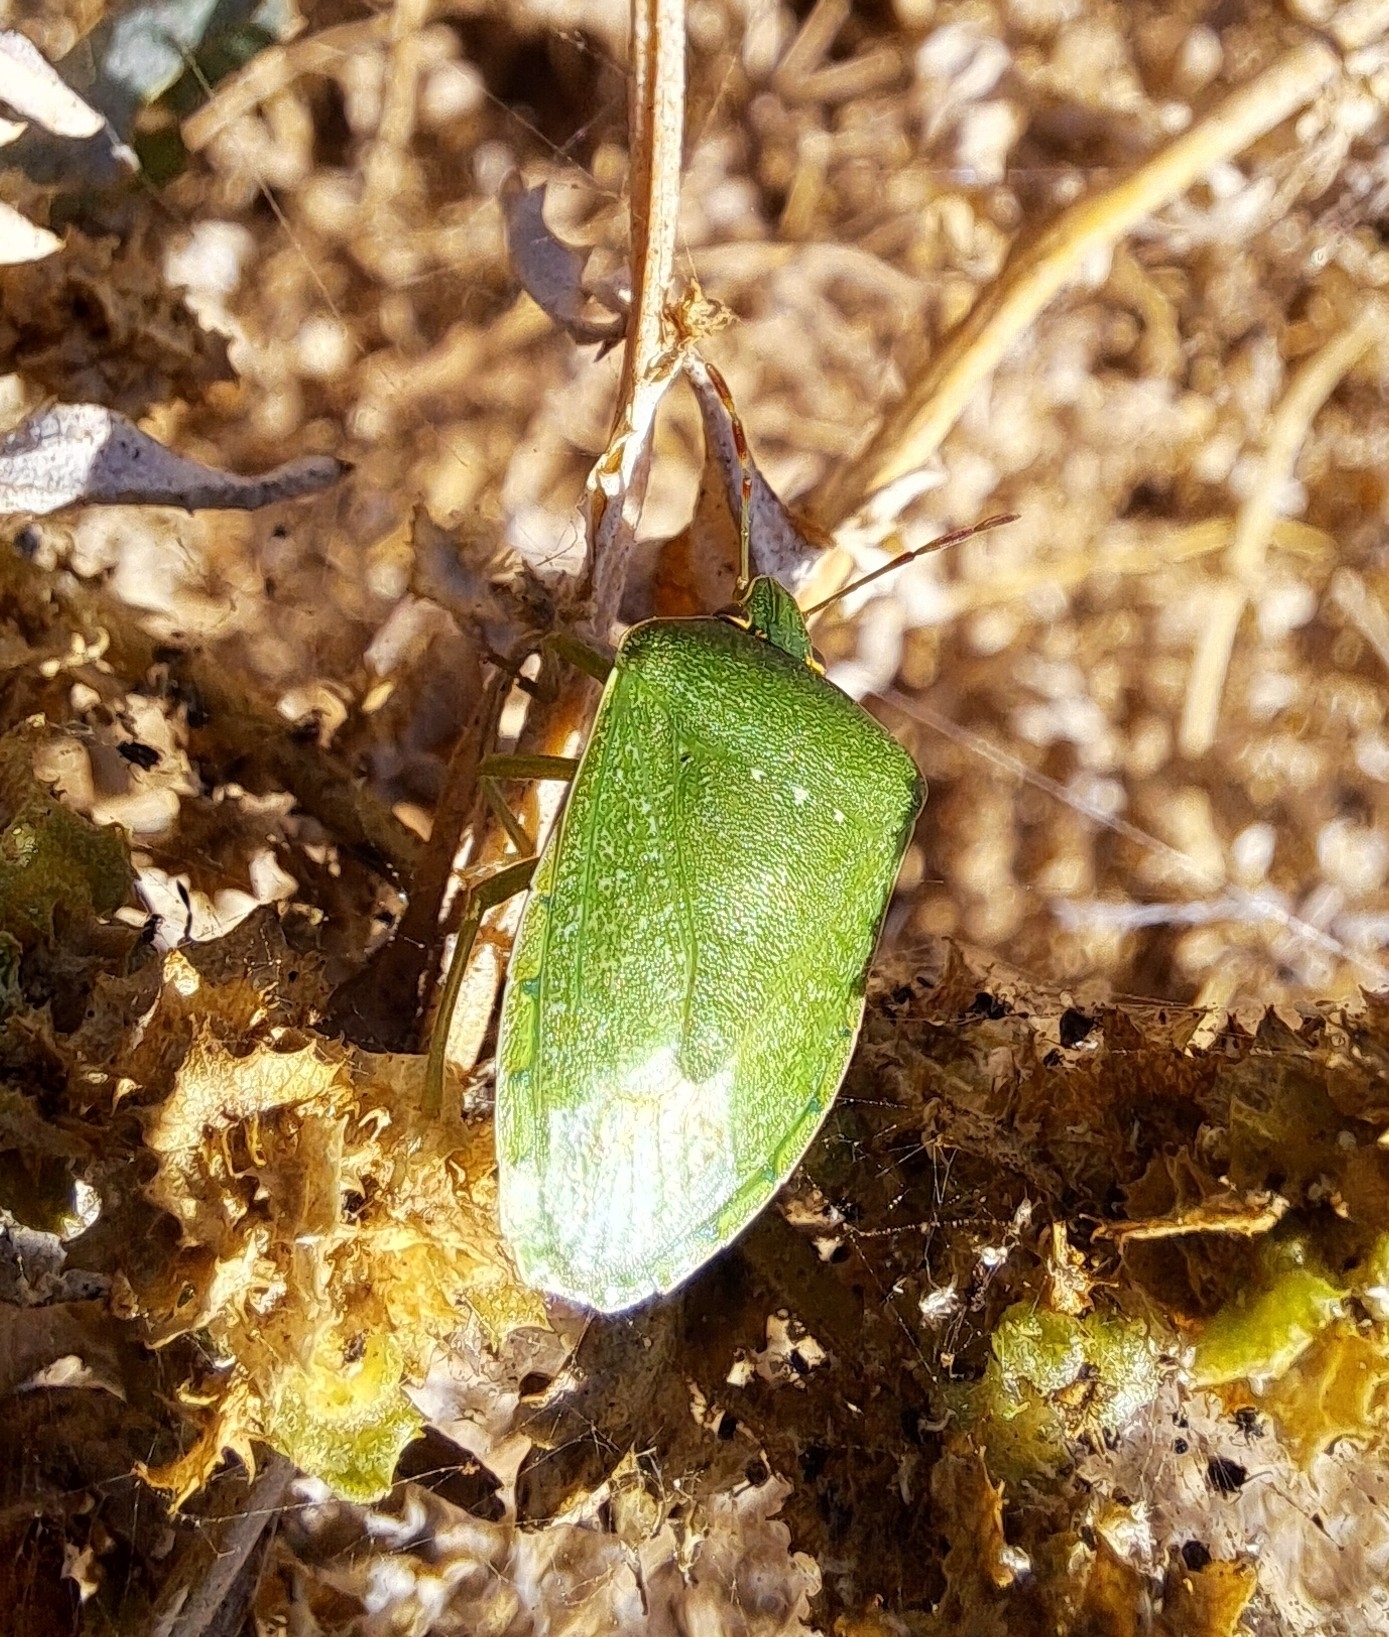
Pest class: stink_bug